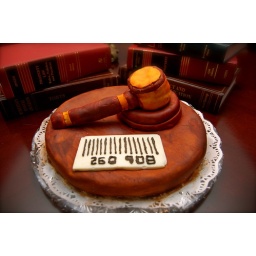
My friend Marie made this awesome cake for Adrian. That's his newly assigned bar number under the bar code.